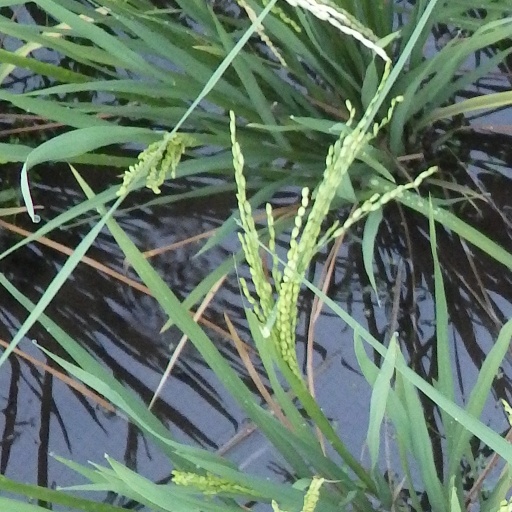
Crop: rice